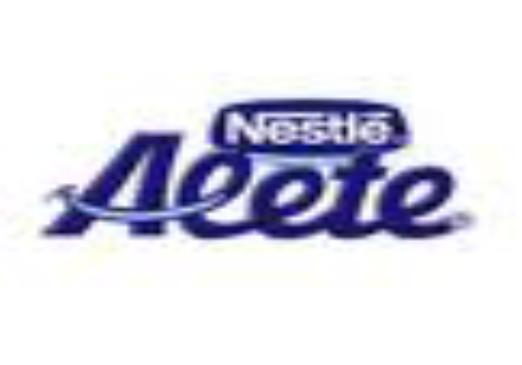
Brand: Alete
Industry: Food